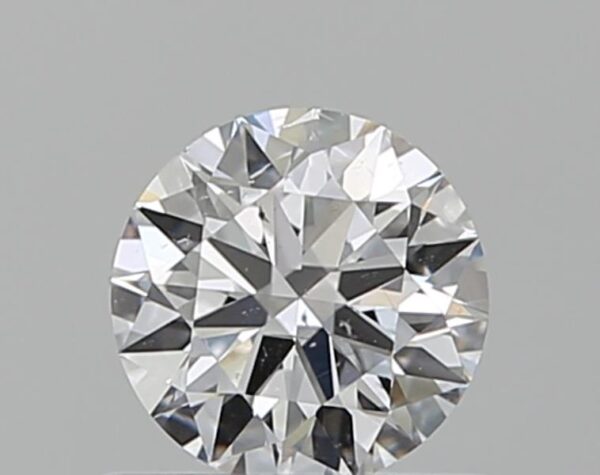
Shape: round
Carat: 0.5
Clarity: SI2
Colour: D
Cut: EX
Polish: VG
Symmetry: VG
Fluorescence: M
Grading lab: GIA
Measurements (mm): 5.07 x 5.1 x 3.11